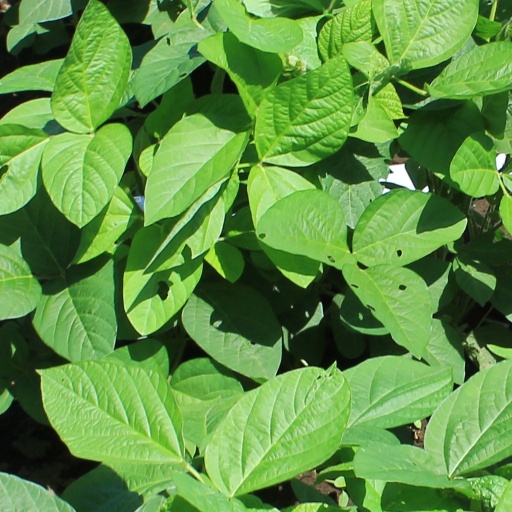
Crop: soybean